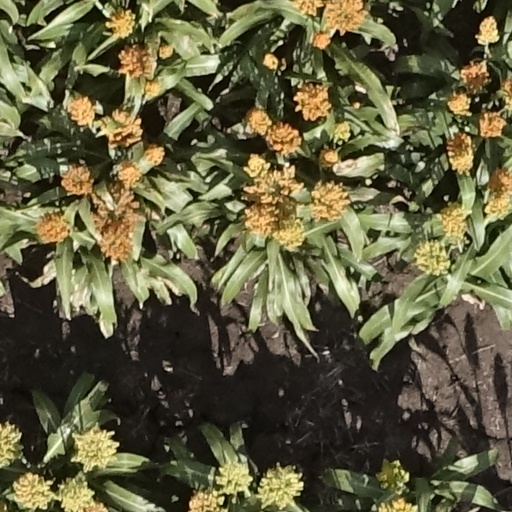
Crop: sorghum